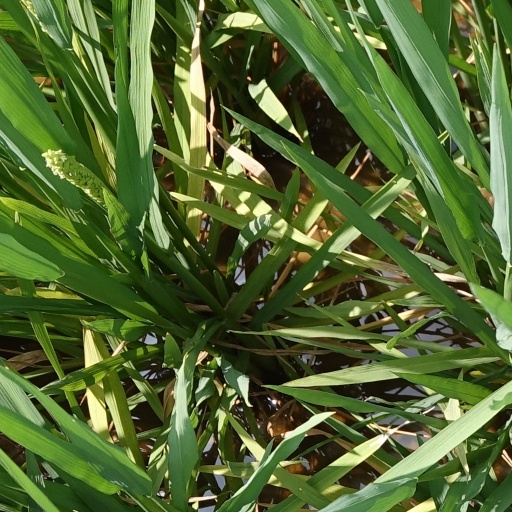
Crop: rice